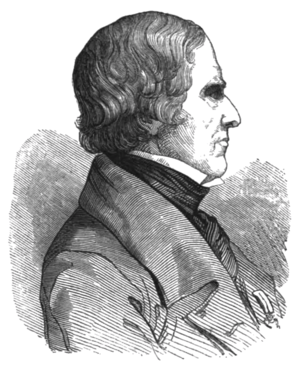
Leopold Kupelwieser est un peintre autrichien.